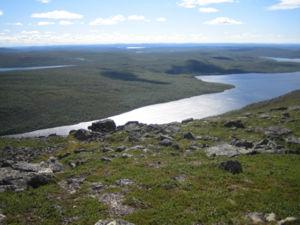
La Finlande, en forme longue la république de Finlande, est un pays d'Europe du Nord, membre de l'Union européenne depuis 1995.
L'environnement en Finlande est l'environnement du pays Finlande.